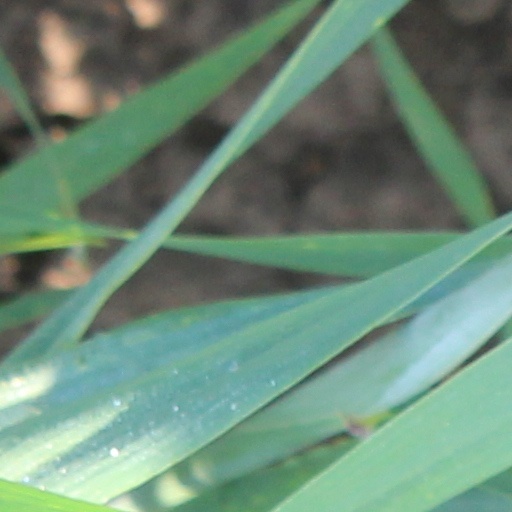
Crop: wheat